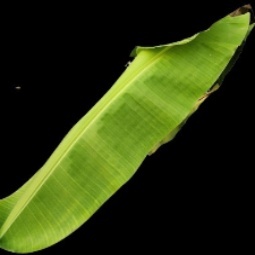
Label: Zinc